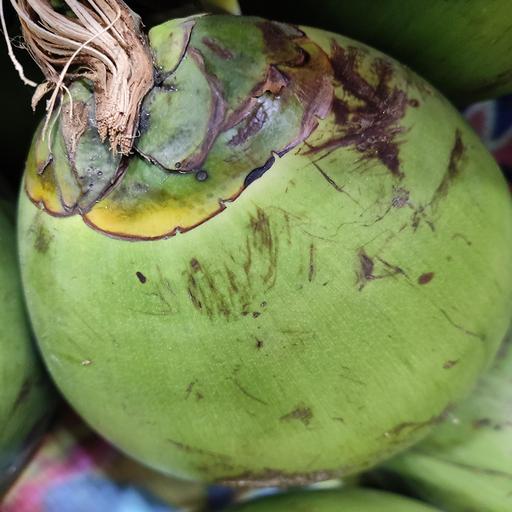
Crop type: Green Coconut